St. Charles East High School

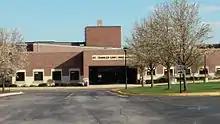

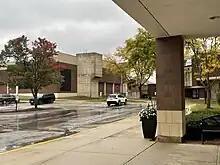
Looking northwest towards the John B. Norris Recreation Center.

St. Charles East High School is a public four-year high school located in St. Charles, Illinois, a western suburb of Chicago, Illinois, in the United States. It is part of Community Unit School District 303. The school was known as "St. Charles High School" from its opening in 1977 until fall of 2000 when a second school in the city, St. Charles North High School, was opened. At that time the school name changed to "St. Charles East High School."